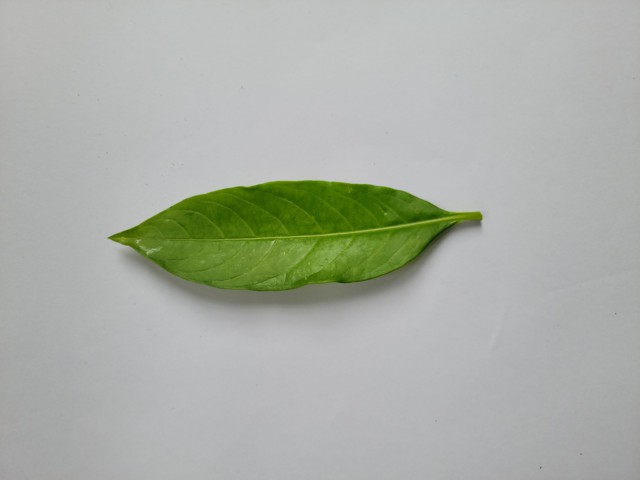
Plant: sarpagandha